Harry A. Franck

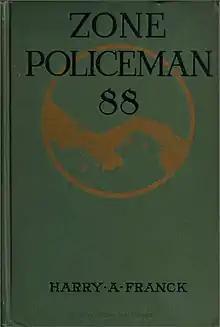
Book cover, "Zone Policeman 88" (1913)

Some of Franck’s works have been translated into German, Chinese, Spanish, Japanese, Slovak, and Czech. The "Geographical Readers" were a series partially based on his earlier works.